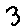
Label: 3